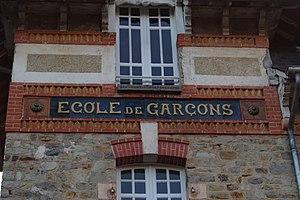
Ancienne école des garçons de Betton.
Betton est une commune française de Rennes Métropole située dans le département d'Ille-et-Vilaine, en région Bretagne.